San Diego Natural History Museum

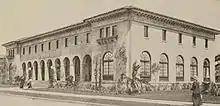
Nevada State Building, Balboa Park

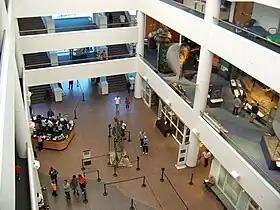
Interior atrium, with view down to lobby.

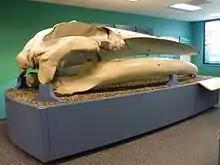
Finback Whale skull

Various supporters of the 1915 Panama–California Exposition at Balboa Park expressed interest in repurposing buildings from the Exposition. This was complicated because the actual title to the land in Balboa Park remained with the City of San Diego. In June 1916, museum supporter G. S. Thompson proposed that "The one legal ground that a private museum corporation has that will permit it to occupy city-owned buildings in a public park is that the museum authorities maintain exhibits that will be free, i.e., without admission charges, and open at all times to the public."